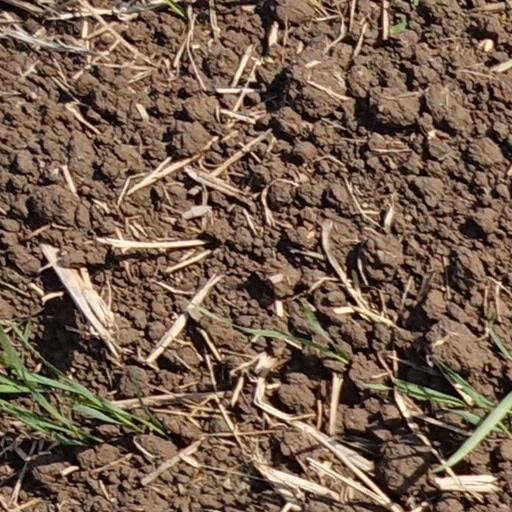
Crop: wheat